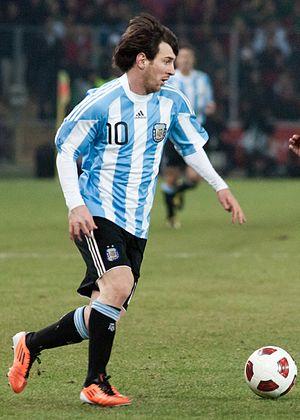
Lionel Messi, parfois surnommé Leo Messi, né le 24 juin 1987 à Rosario, est un footballeur international argentin évoluant au poste d'attaquant au FC Barcelone.